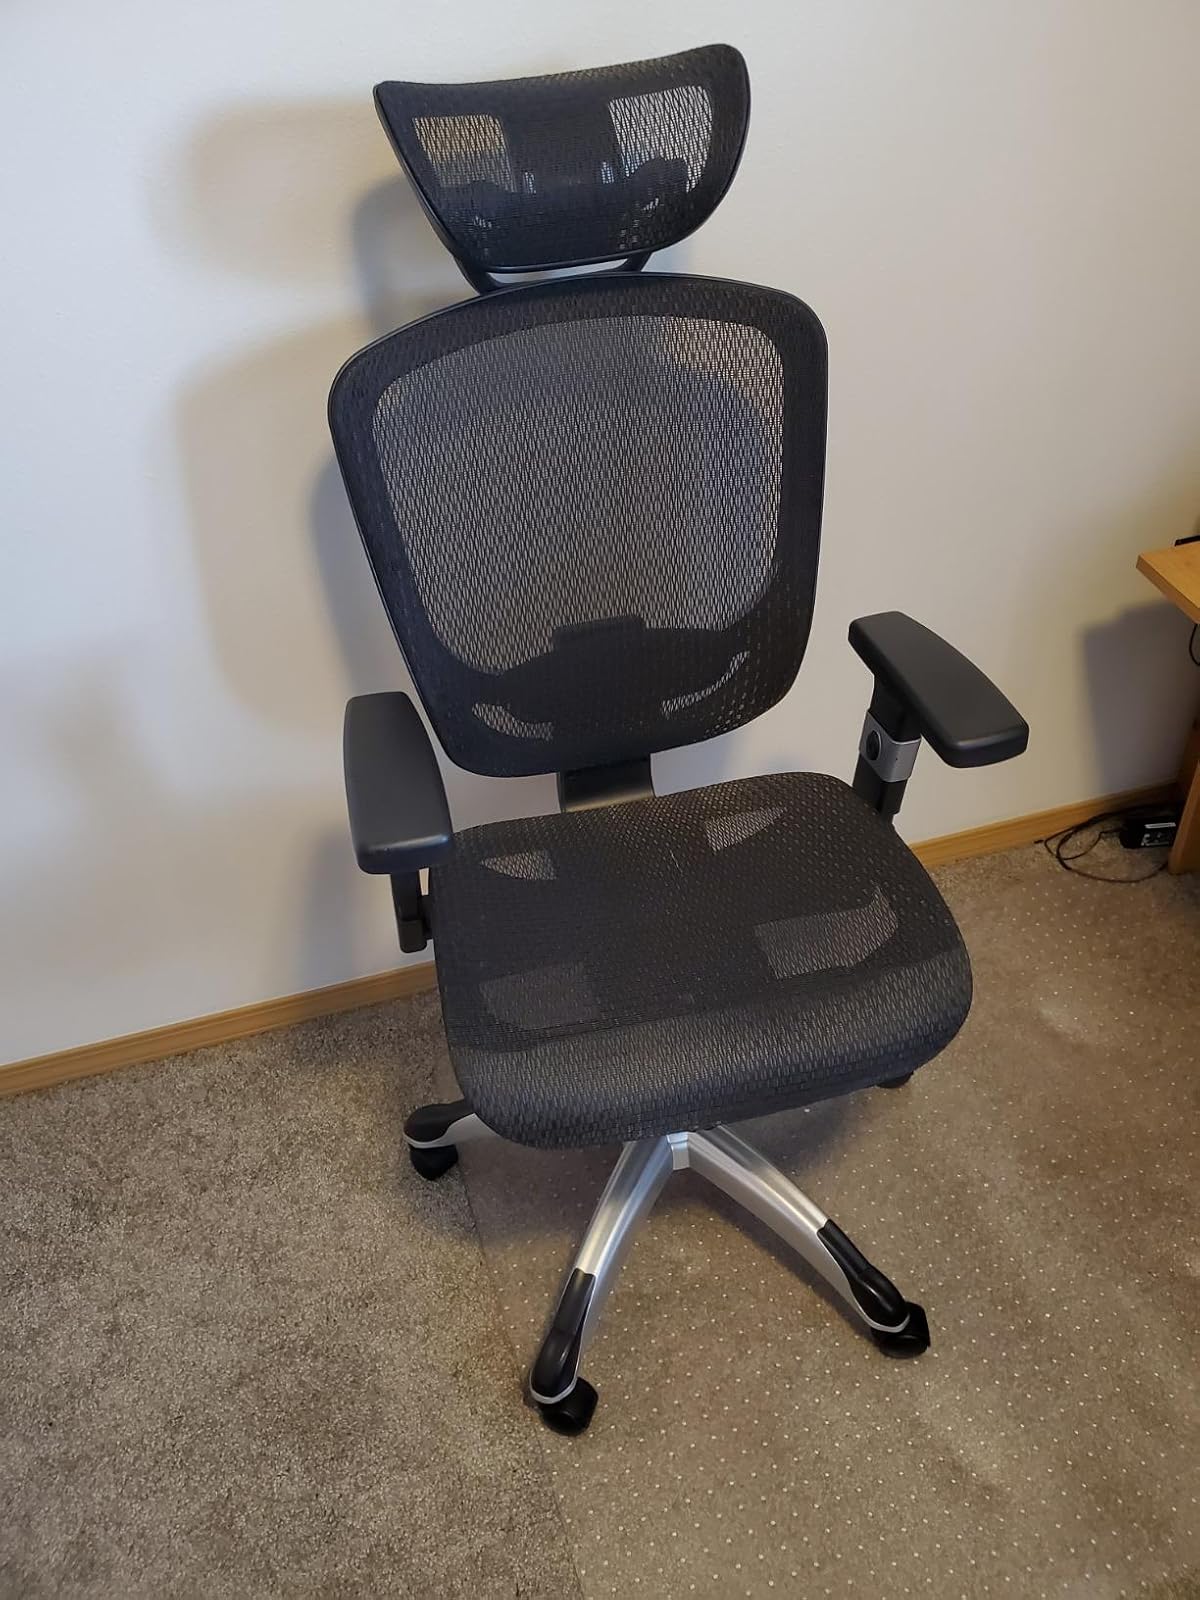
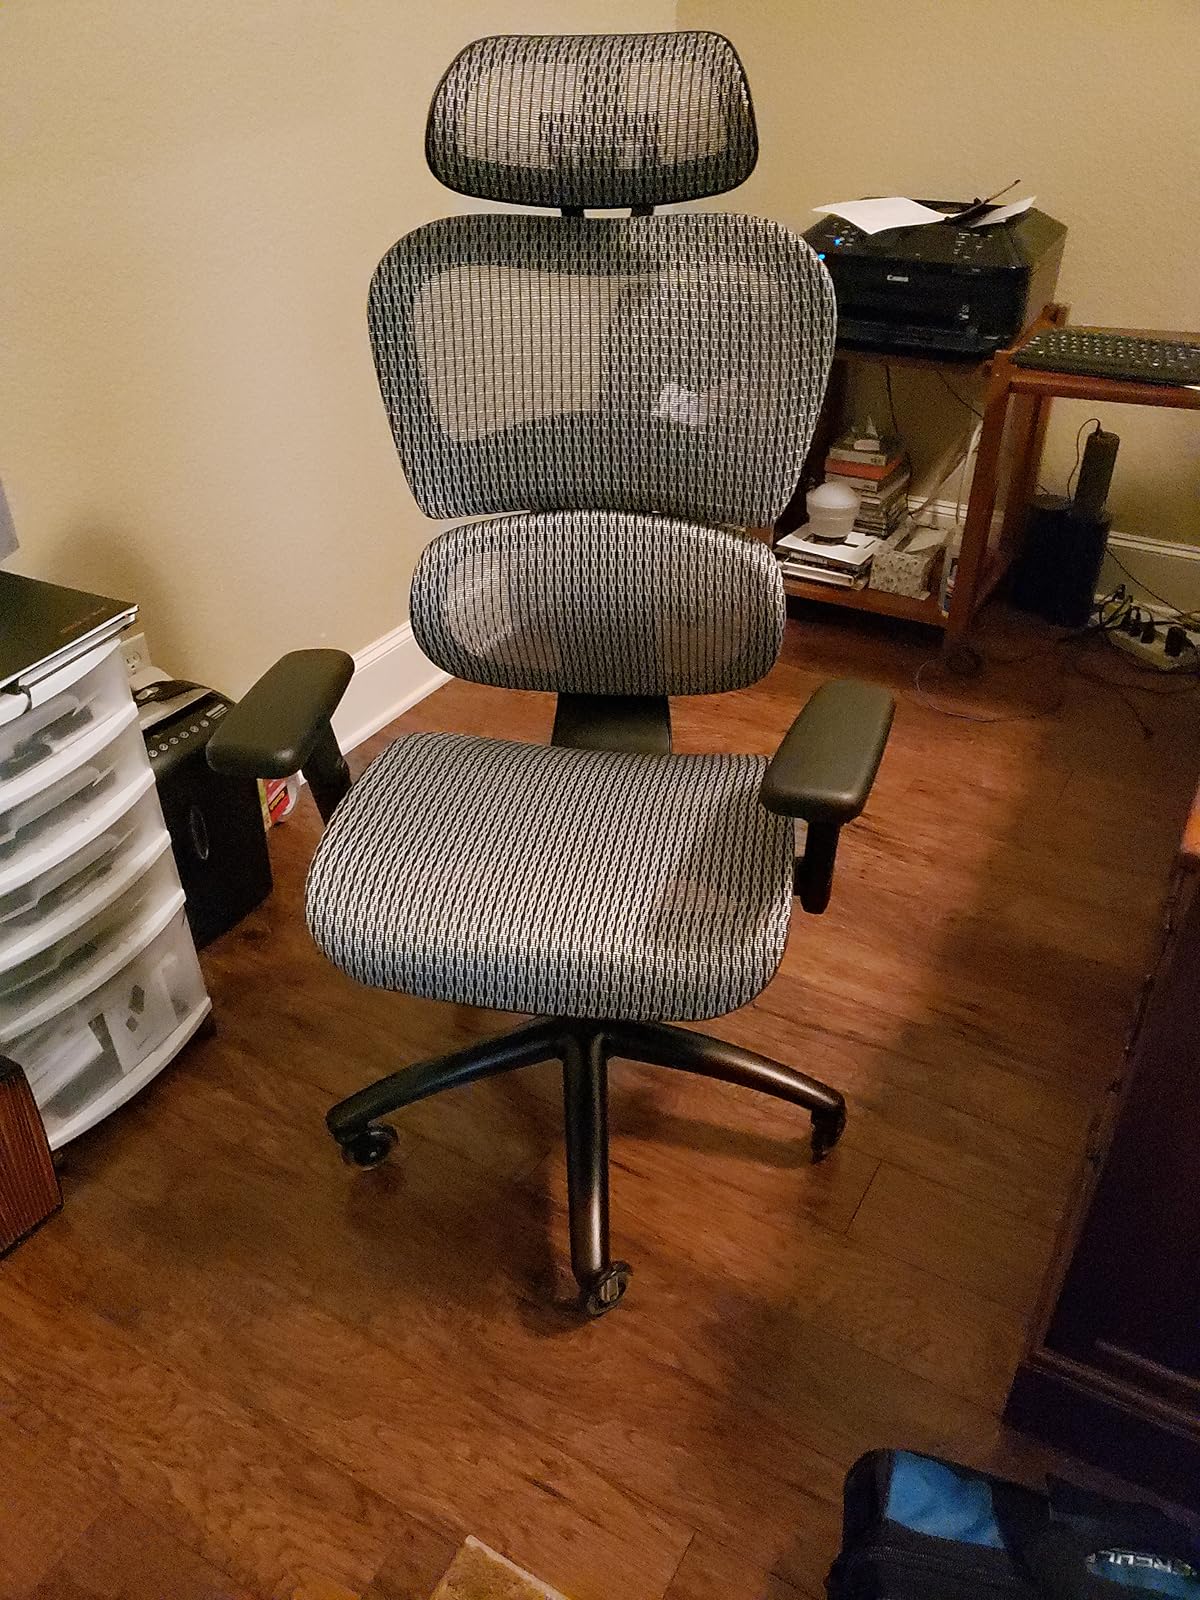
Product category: items_chair
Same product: no